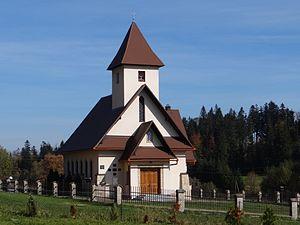
Bukowina-Osiedle est une localité polonaise de la gmina de Raba Wyżna et du powiat de Nowy Targ en voïvodie de Petite-Pologne.